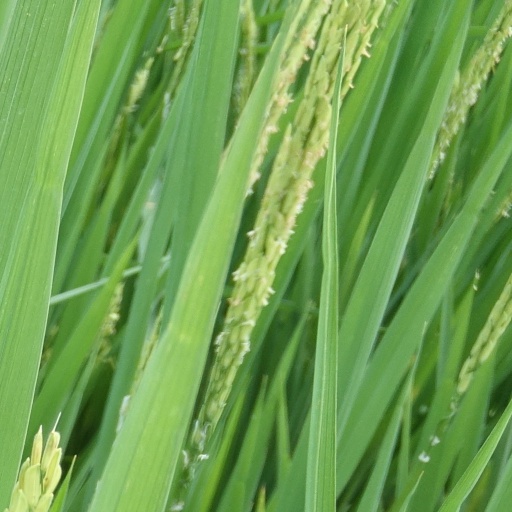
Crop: rice